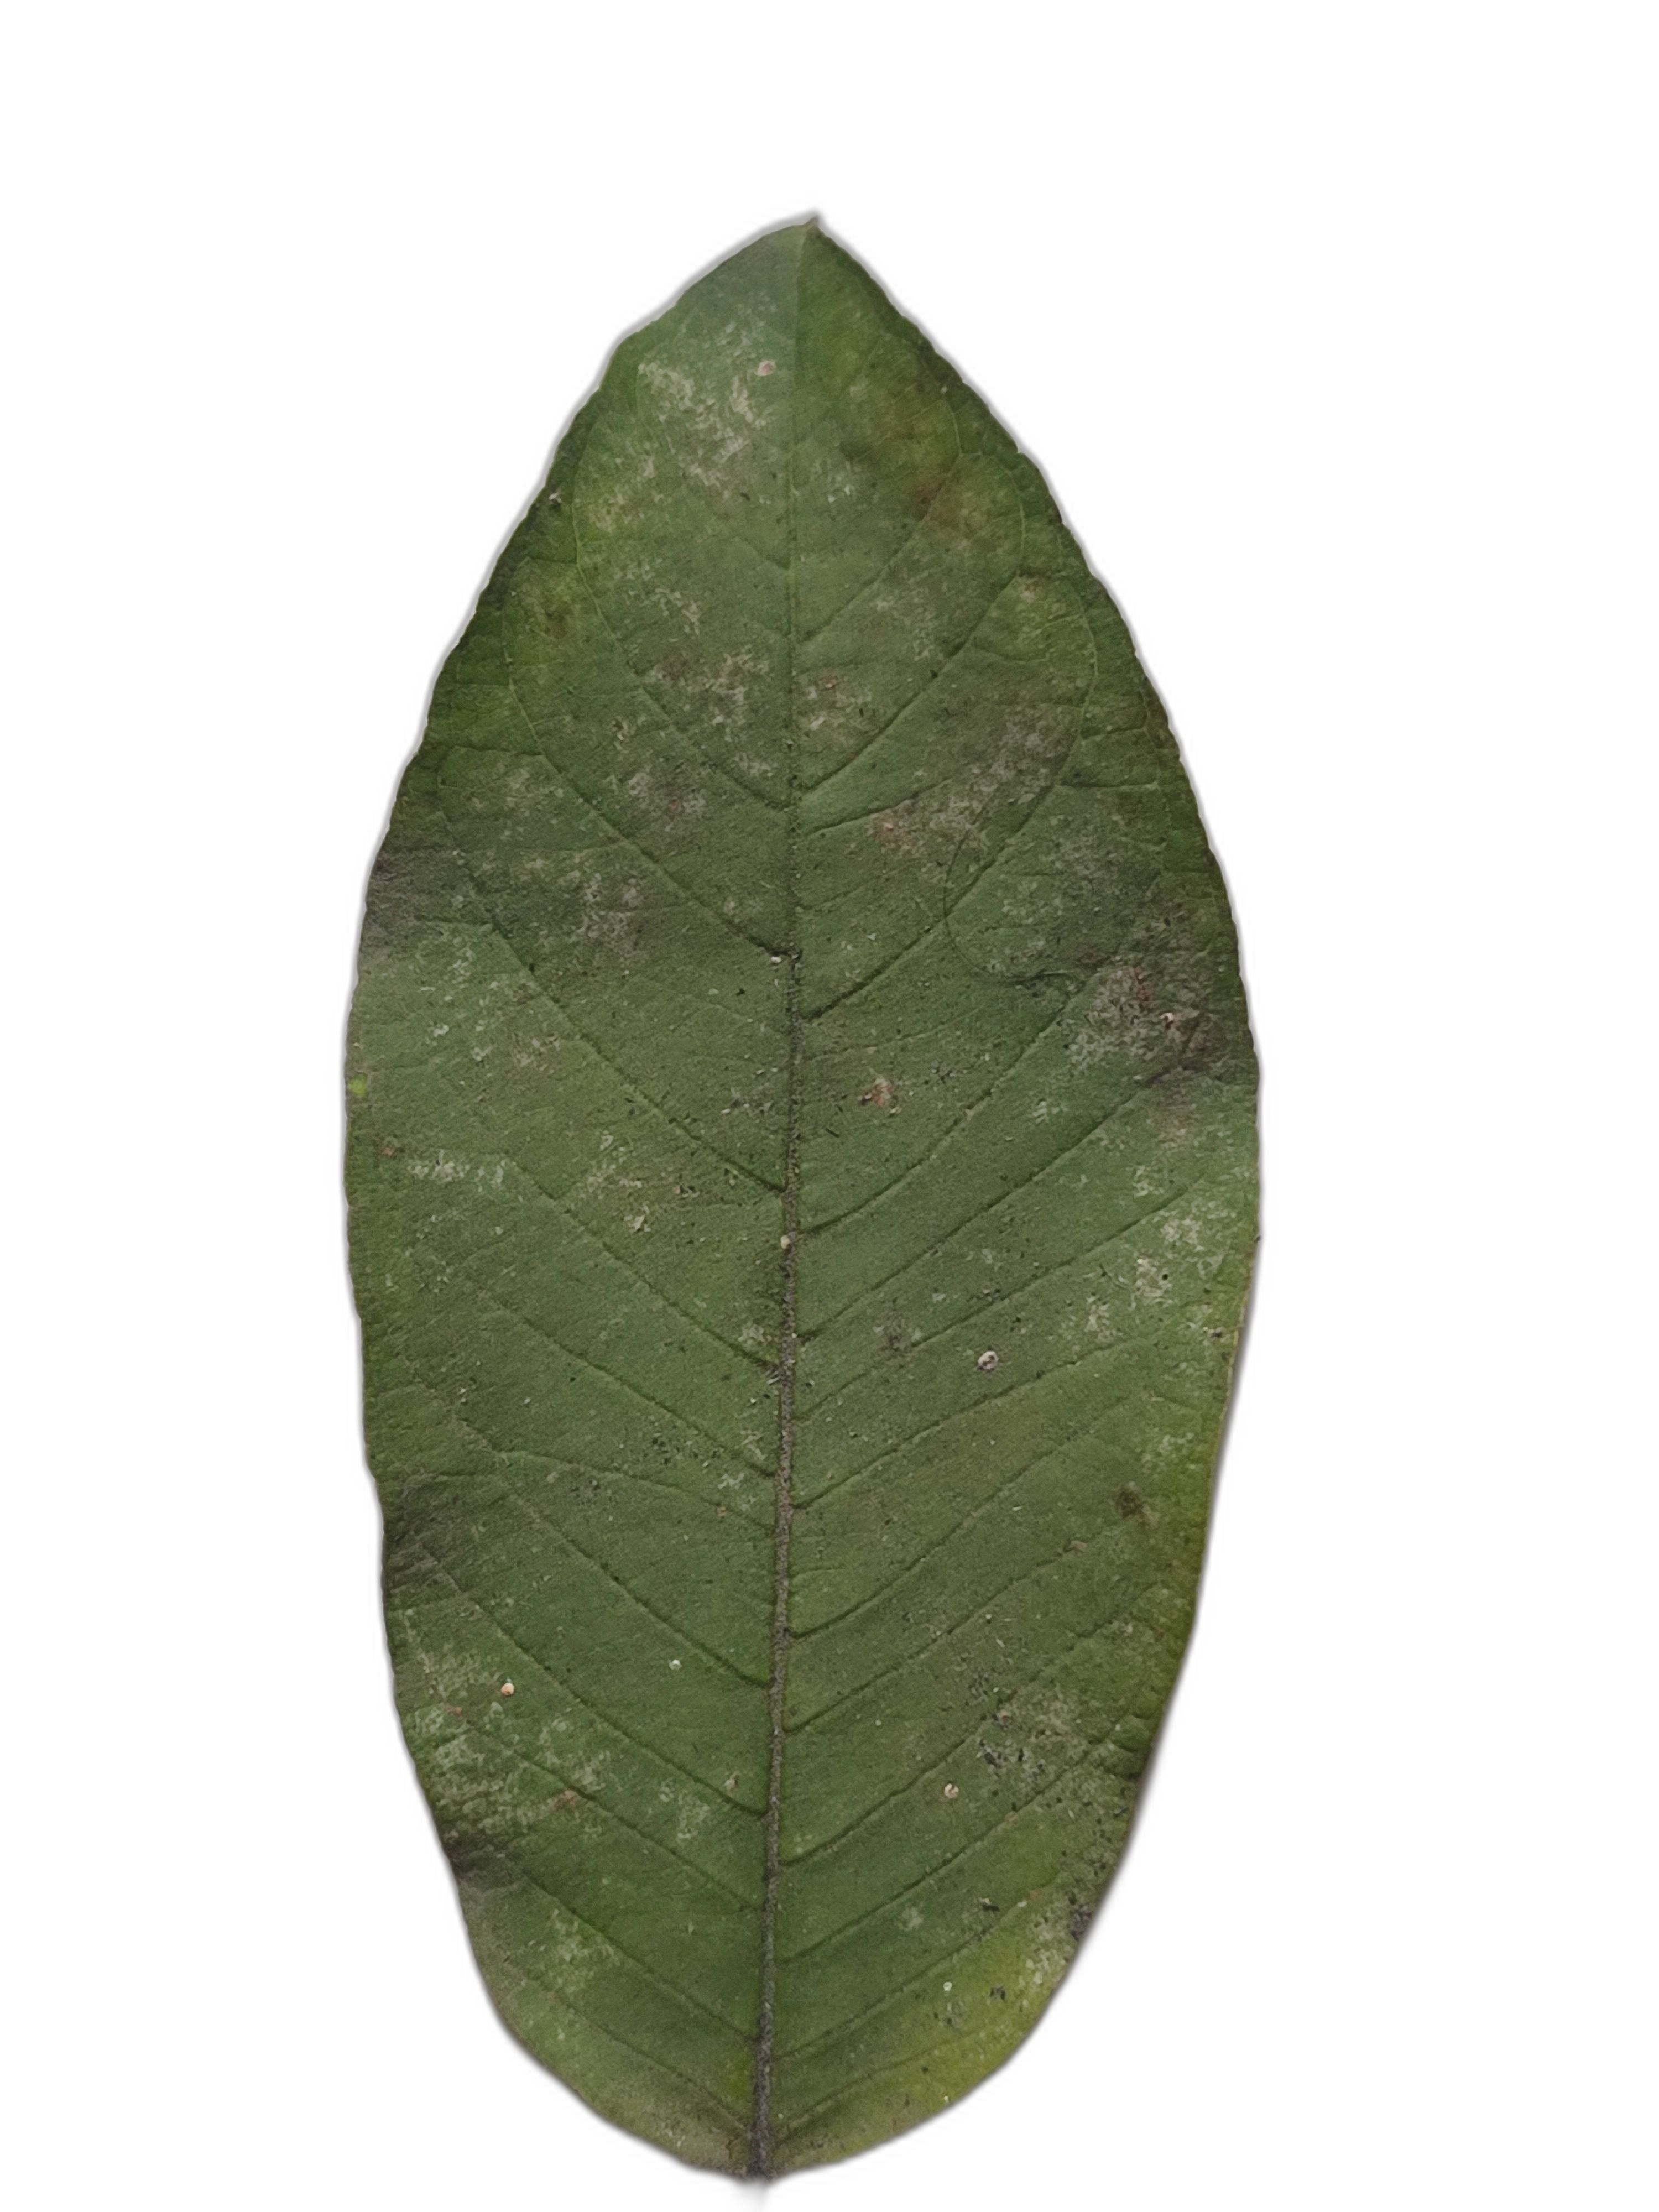
Plant part: leaf
Disease: Anthracnose